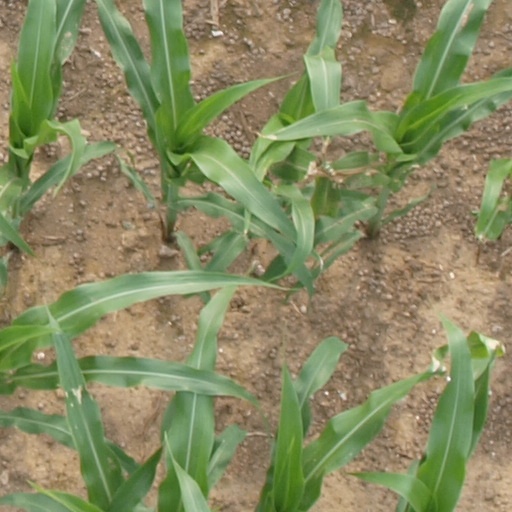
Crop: maize; corn